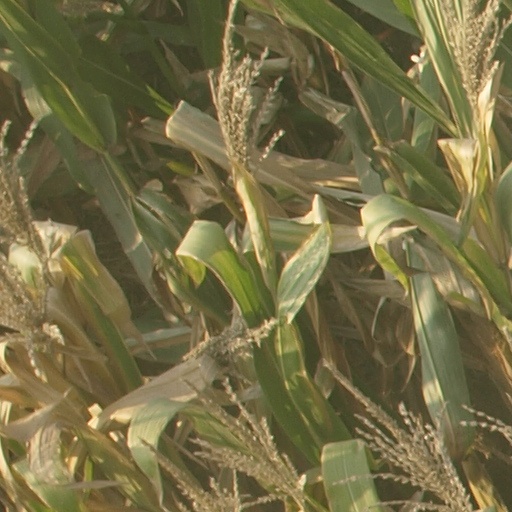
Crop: maize; corn